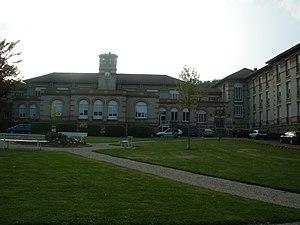
Fontenay-lès-Briis est une commune française située à trente kilomètres au sud-ouest de Paris dans le département de l'Essonne en région Île-de-France.